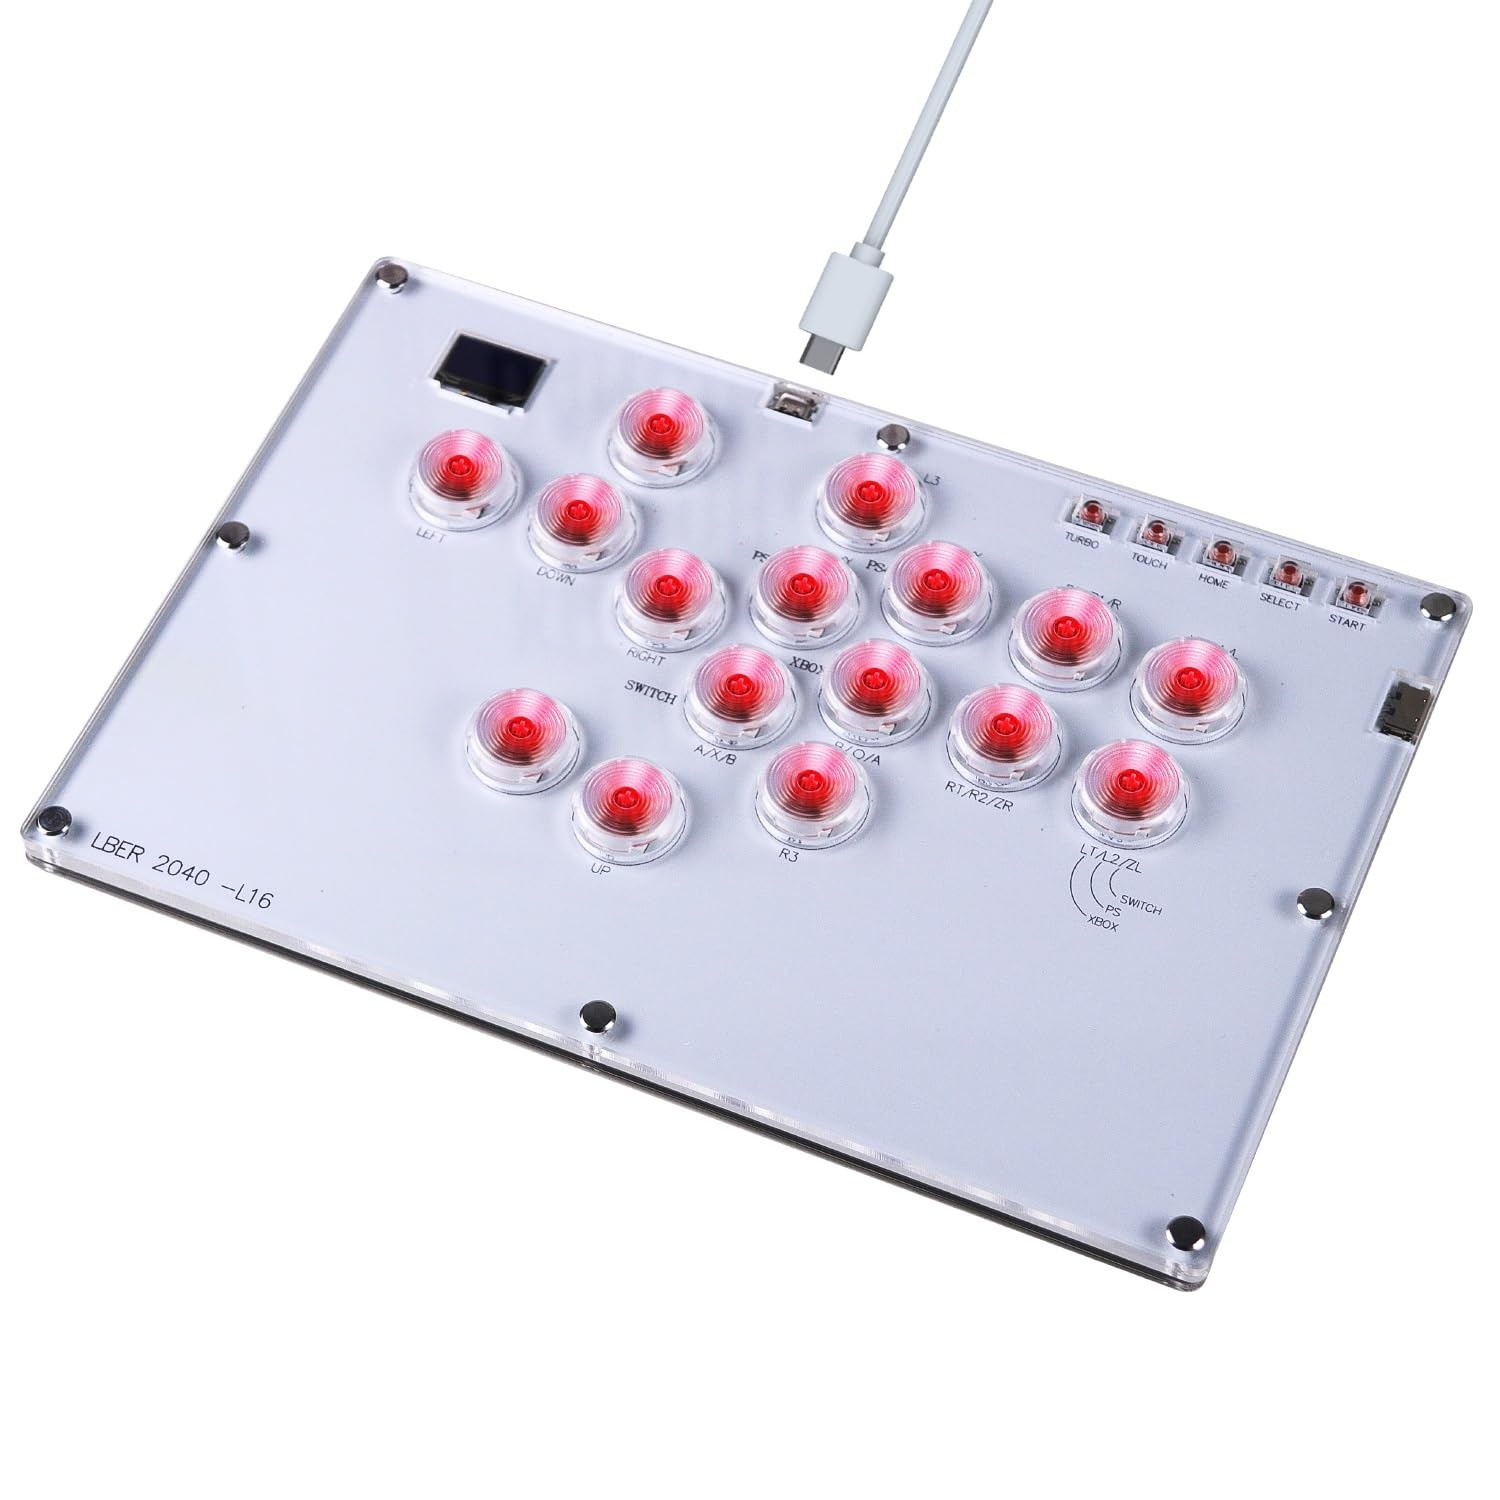
Leverless Controller L16 All-Button Arcade Stick for PC/PS3/PS4/Steam/Switch, Street Fight With Turbo & Custom RGB - Support Hot Swap & SOCD
Brand: DO-CAM Color: Snow-White Features: 〖Ultra-Low 1ms Latency & Turbo Function〗Plug and play, driver-less, switch-less, 1ms latency, low dynamic power consumption, which provides faster and more accurate movements. Supports firmware updates. 〖System Compatibility〗Our updated Arcade Keyboard is compatible with Windows 10 or above /Steam Deck /PS3 /PS4 /Switch /Raspberry Pi(Lakka, RetroPie, Recalbox, Batocera)/MiSTer/Android, Linux, iPadOS, macOS, Windows (Keyboard Mode only). 〖Custom RGB Design & DIY Support〗This leverless arcade stick is made of high-quality material with RGB lighting effect. Customize lighting effects with a multi-button combination of hotkeys to match your gaming setup. Besides, support DIY, can be personalized according to your favorite pattern. 〖Hot-Swappable & SOCD〗 All buttons on our arcade stick adopts hot swappable technology, making it convenient for users to replace their favorite mechanical keys and kepcaps without any welding problems. SOCD ensures that even if multiple buttons are pressed at the same time, each button is recognized correctly. 〖Product Details & Service〗 Product Size: 296*196*12.5mm. Package Includes: 1* L16 Arcade Controller, 1* USB C Cable, 1* Instruction Manual and Accessories . Any questions about this Arcade Stick Keyboard, please feel free to contact us, we will strive to provide you with the most friendly and efficient service! Release Date: 31-03-2025 EAN: 0850069551100 Package Dimensions: 12.6 x 8.9 x 1.0 inches
Brand: DO-CAM
Category: Electronics > Electronics Accessories > Computer Components > Input Devices > Game Controllers > Joystick Controllers